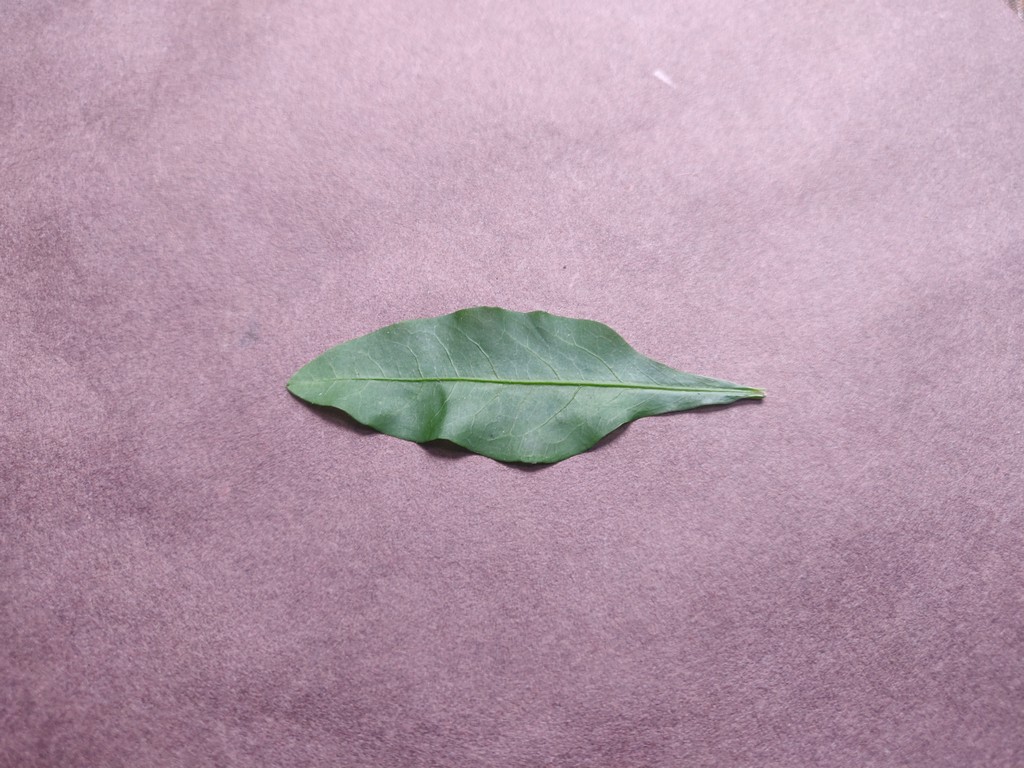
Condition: Healthy
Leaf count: single
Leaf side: front